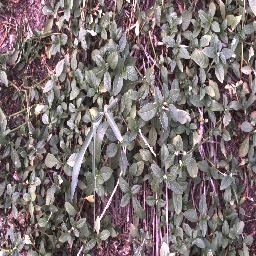
Label: negative